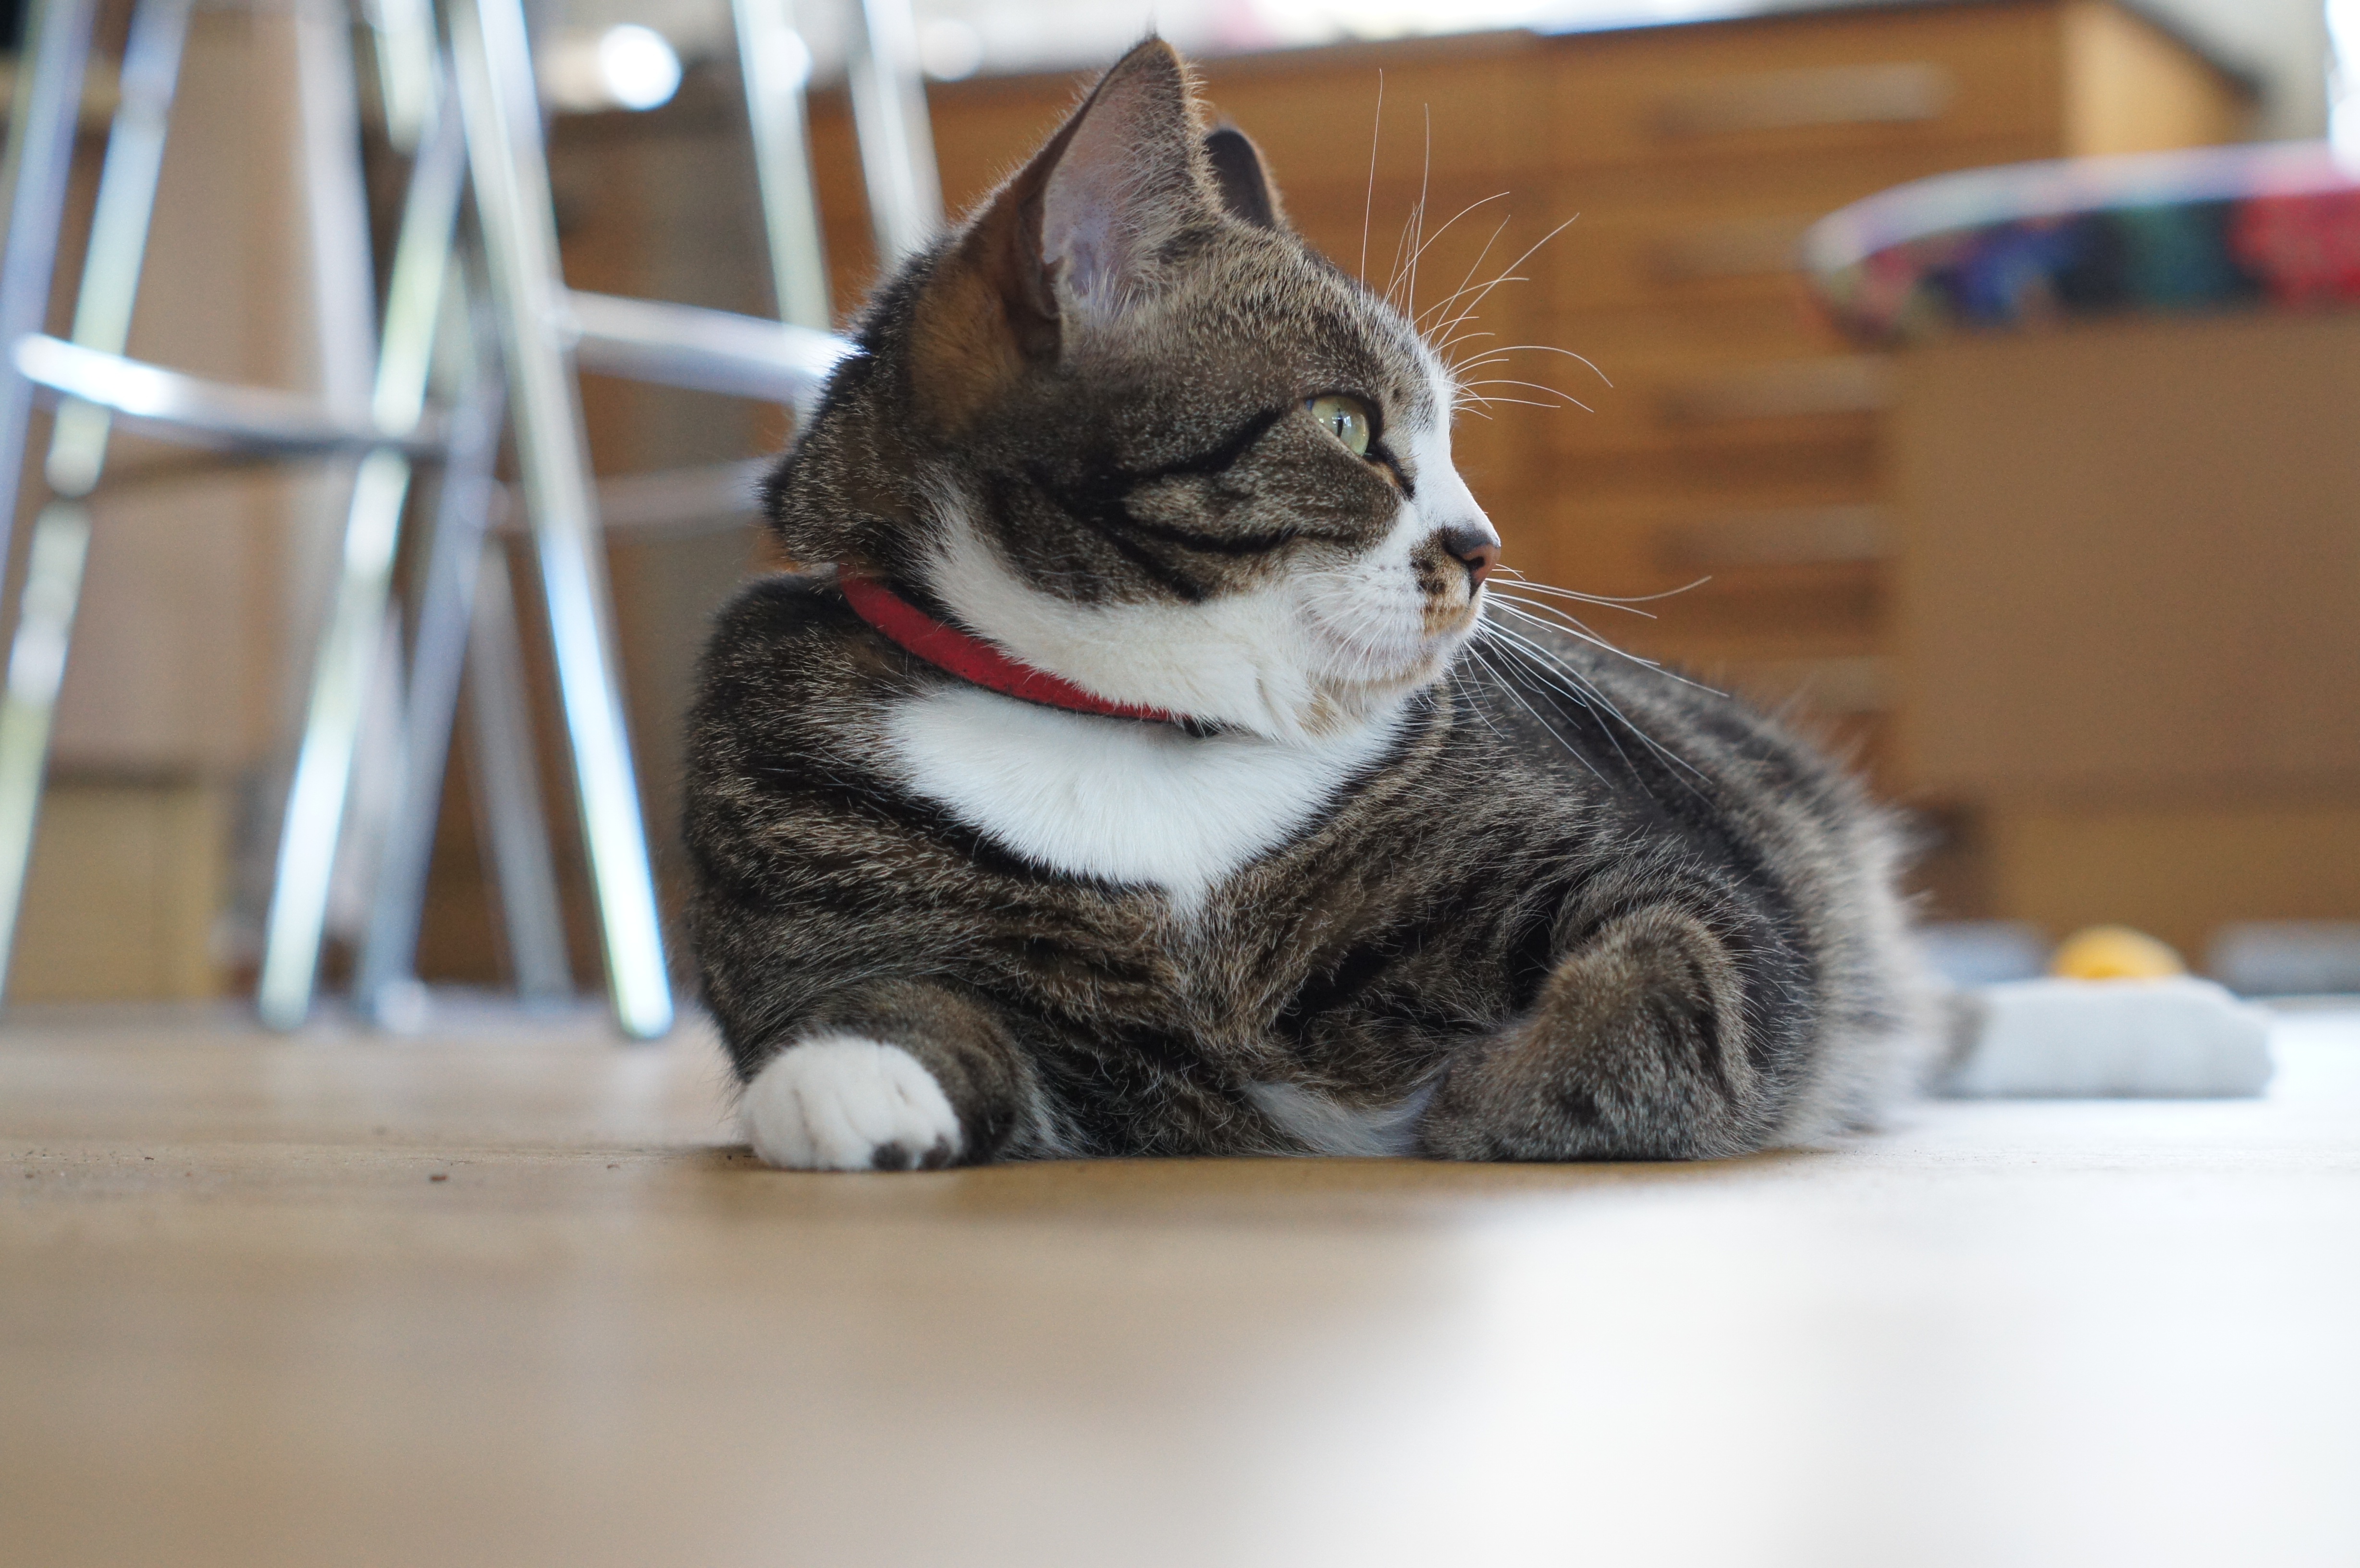
pet, kitten, cat, mammal, whiskers, animals, vertebrate, tabby cat, cat profile, gray cat, striped cat, small to medium sized cats, cat like mammal